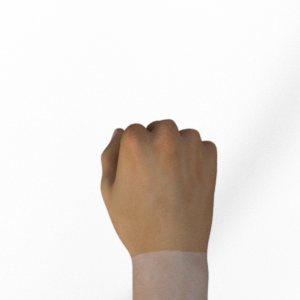
Label: rock